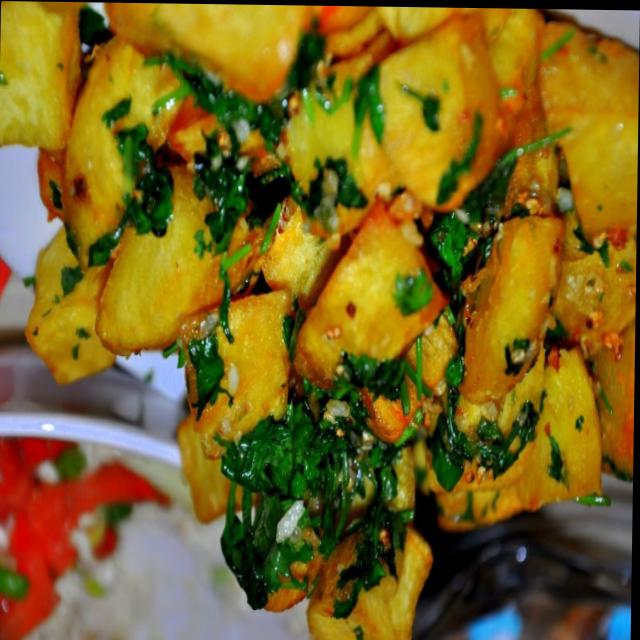
Dish: aloo_masala